Highlands Hotel

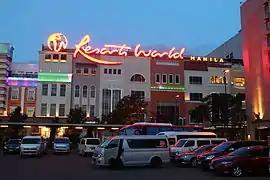
Resorts World Manila

Maxims Hotel is also present in the Philippines and it is a part of four hotels within the Resorts World Manila which was open on 28 August 2009. It is the first integrated resort in the country and is the sister resort to Resorts World Genting, Malaysia and Resorts World Sentosa, Singapore. The resort is located in Newport City, opposite Ninoy Aquino International Airport Terminal 3, in Pasay, Metro Manila, Philippines.